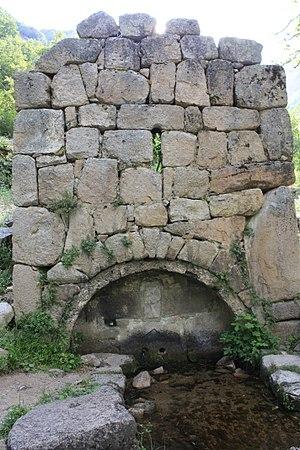
handzta (en géorgien ხანძთა) est un monastère géorgien du Xe siècle et localisé au Tao, actuelle Turquie.